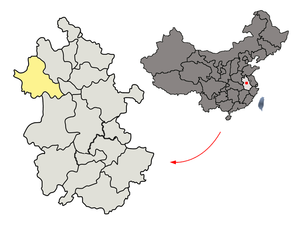
Fuyang (Anhui)
Fuyangs beliggenhed i Anhui
Fuyang er et bypræfektur i provinsen Anhui i Kina. Den har et areal på 9.979 km² og ca. 8,97 mill. indbyggere.